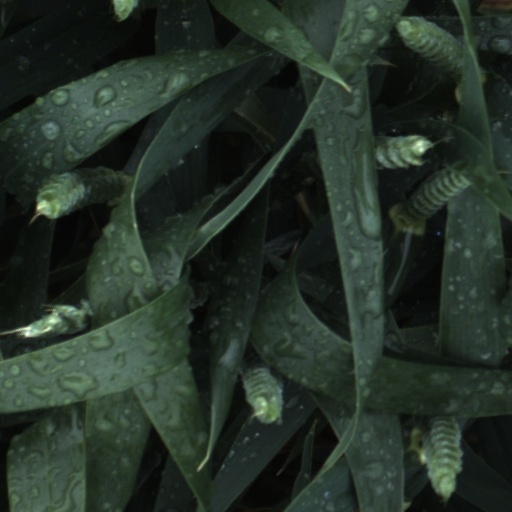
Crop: wheat